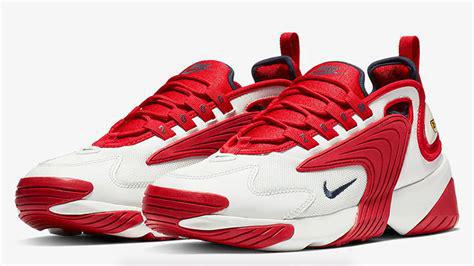
Brand: Nike
Model: Zoom 2K